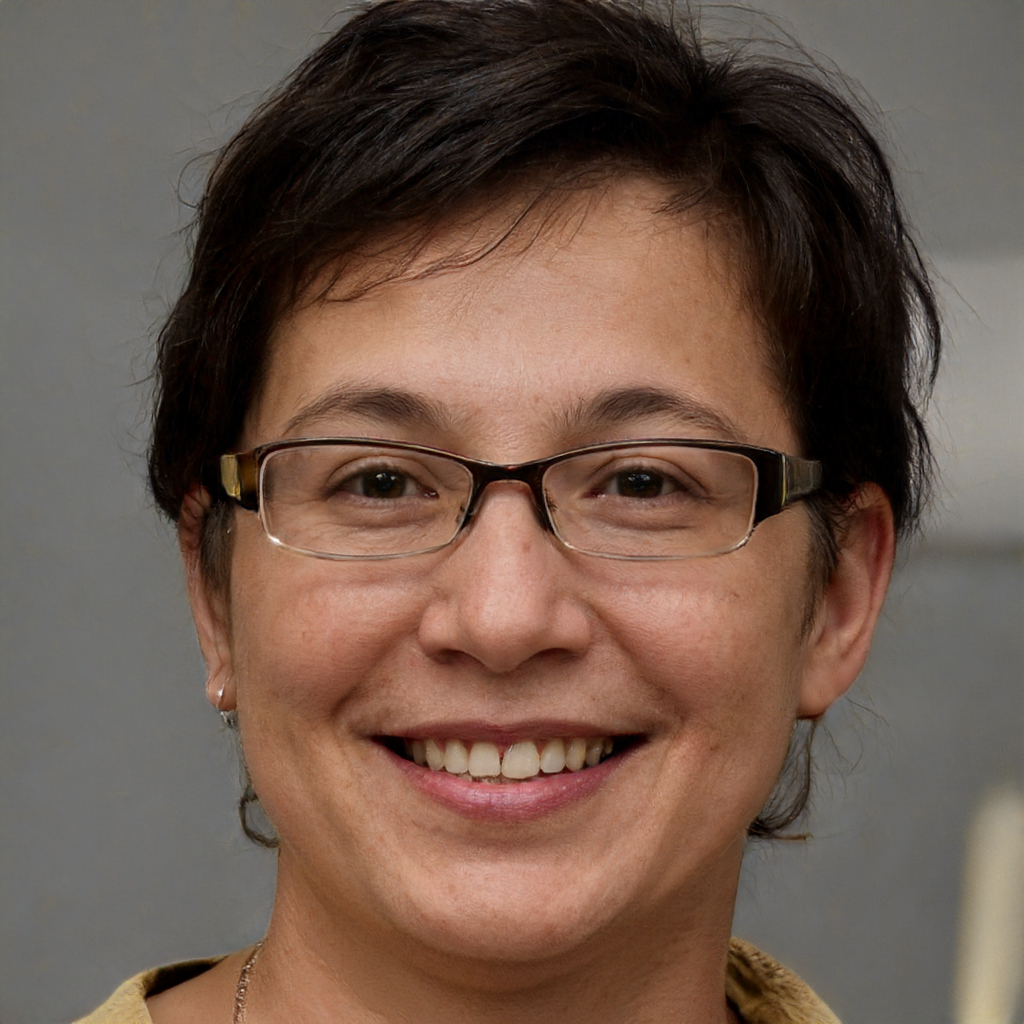
Label: No Watermark